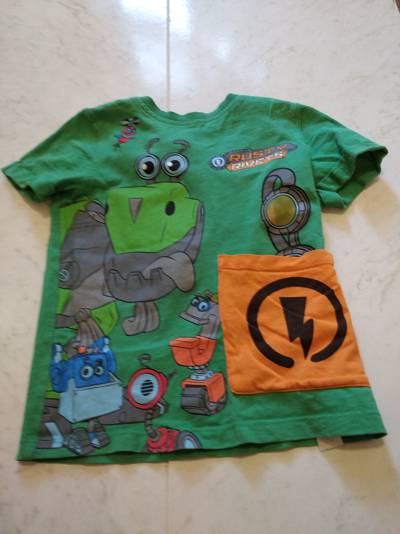
Waste category: clothes